Implacable-class aircraft carrier

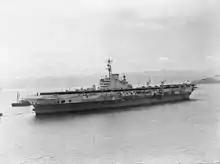
"Indefatigable" anchored in Wellington harbour, November 1945

While "Indefatigable" was still conducting builder's trials, a de Havilland Mosquito landed aboard on 25 March 1944, piloted by Lieutenant Eric Brown. This was the first landing by a twin-engined aeroplane on a carrier. After working up the ship was assigned to the Home Fleet in early July 1944 with an air group of Seafires, Fireflies and Barracudas. On 17 July, she participated in Operation Mascot, an attack on "Tirpitz" that was foiled by German smoke screens. The following month, "Indefatigable"s aircraft provided air cover to minelaying operations and attacked targets in Norway. She was also assigned to a series of attacks on "Tirpitz", Operation Goodwood, in late August which failed to significantly damage the battleship.